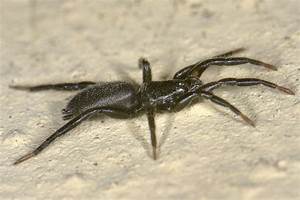
Label: spider